Mitsui O.S.K. Lines

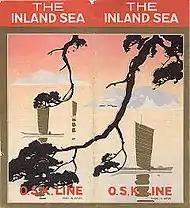
O.S.K. Line's travel brochure "The Inland Sea,"

In the first few years its routes were limited to coastal services in the western area of Japan. In 1890, OSK inaugurated an Osaka-Pusan run followed in 1893 by the operation of an Osaka-Incheon route and Korean coastal services. The company was recapitalized at ¥1.8 million in 1893, rising to ¥2.5 million in 1894, to ¥5 million in 1896, when the government of Taiwan granted OSK subsidies for Osaka-Taiwan liner services, and to ¥10 million in 1898 when the company started to operate on the Yangtze River.